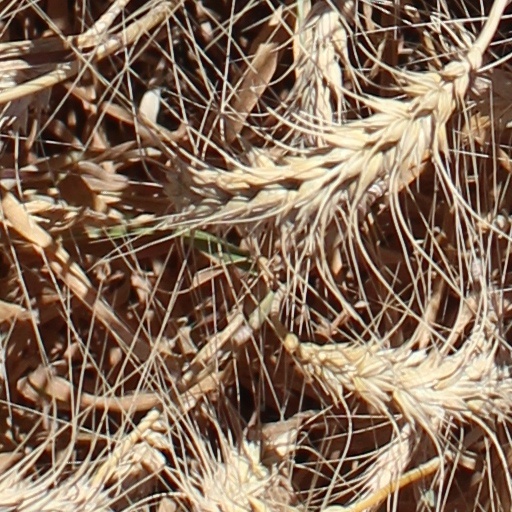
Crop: wheat